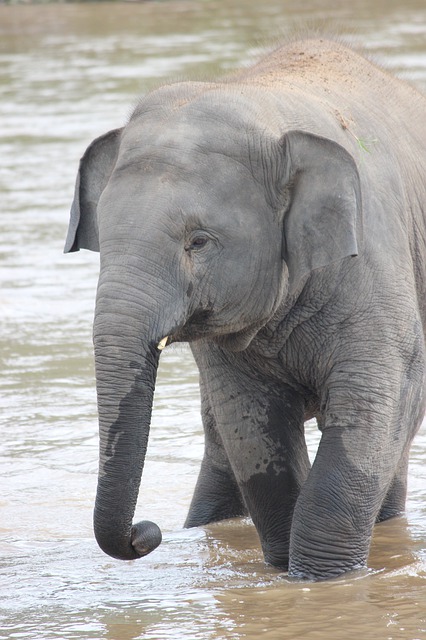
Label: elephant